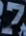
Number: 7